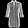
Label: Shirt